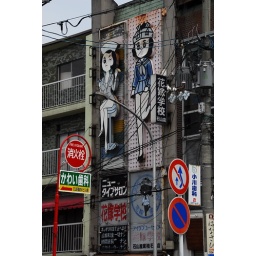
This wonderful sign I went by on the train regularly. Sadly, the revue/hostess/soap bar is now closed.